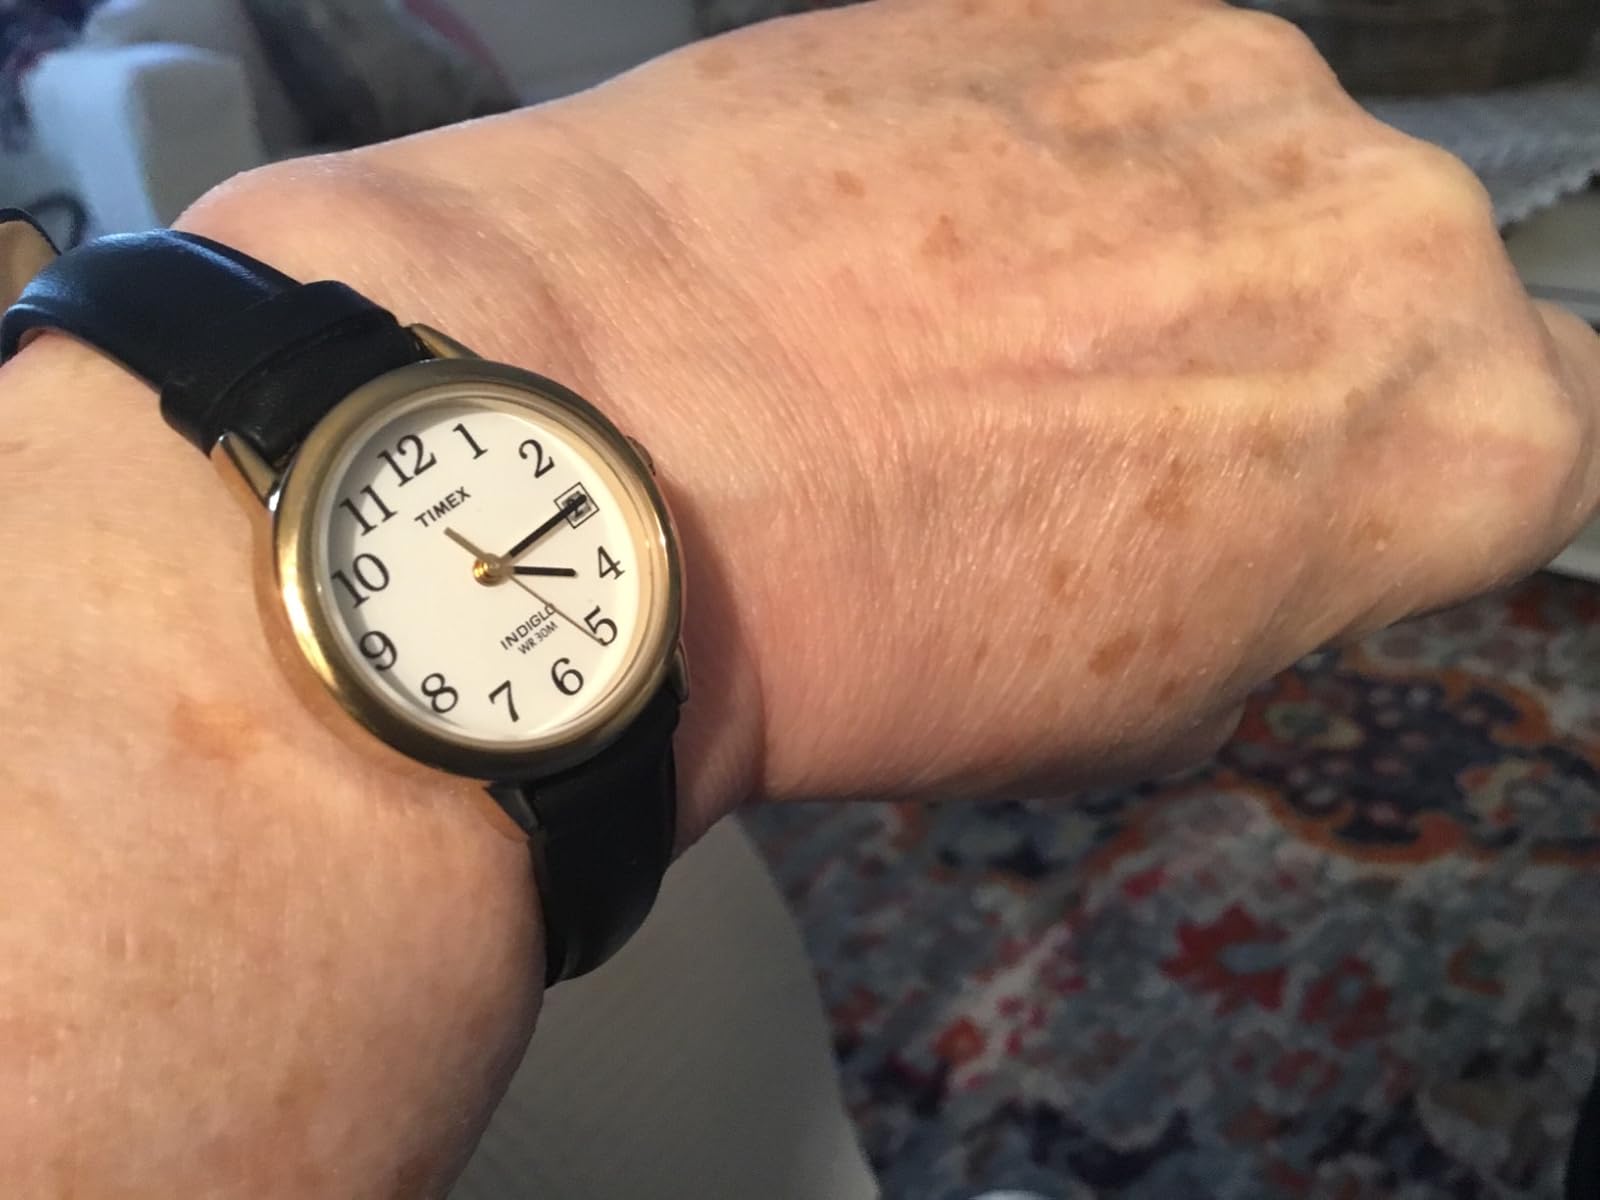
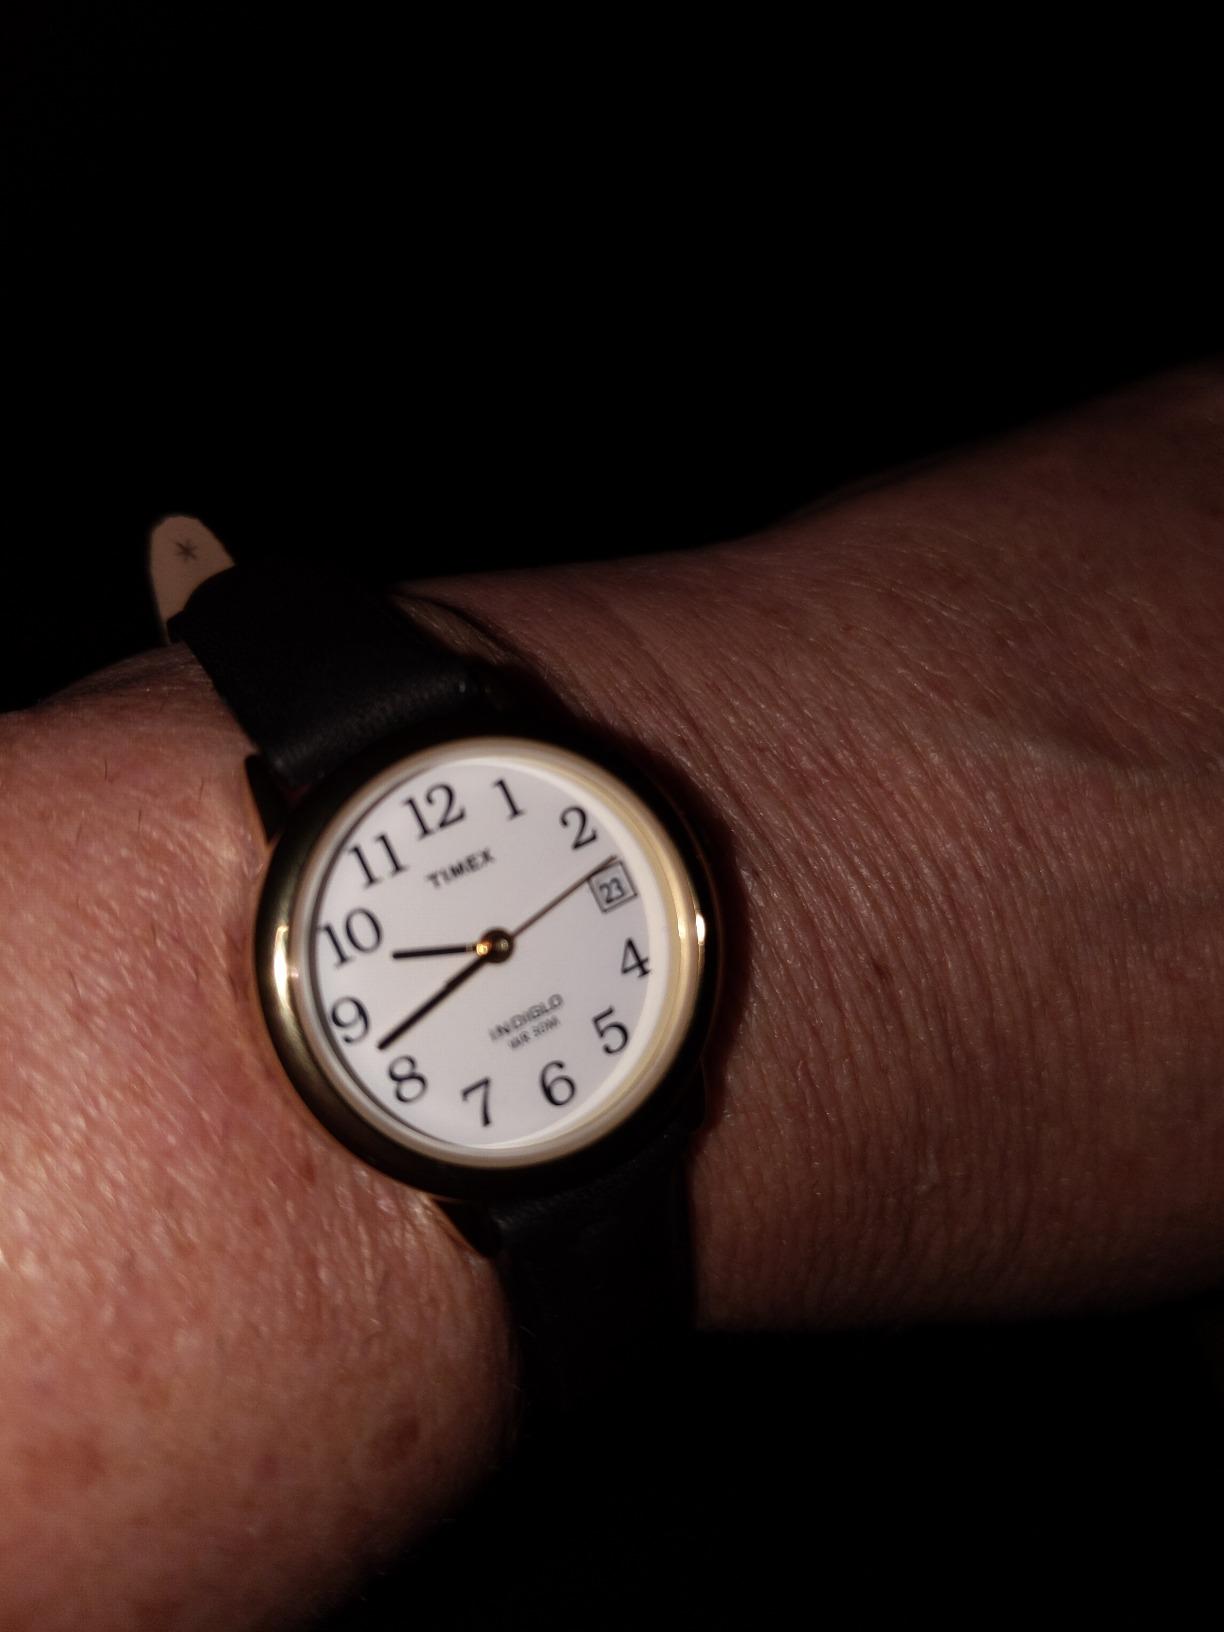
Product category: accessories_watch
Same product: yes